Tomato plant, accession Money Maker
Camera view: horizontal (90 deg, fisheye); turntable rotation: 240 degrees
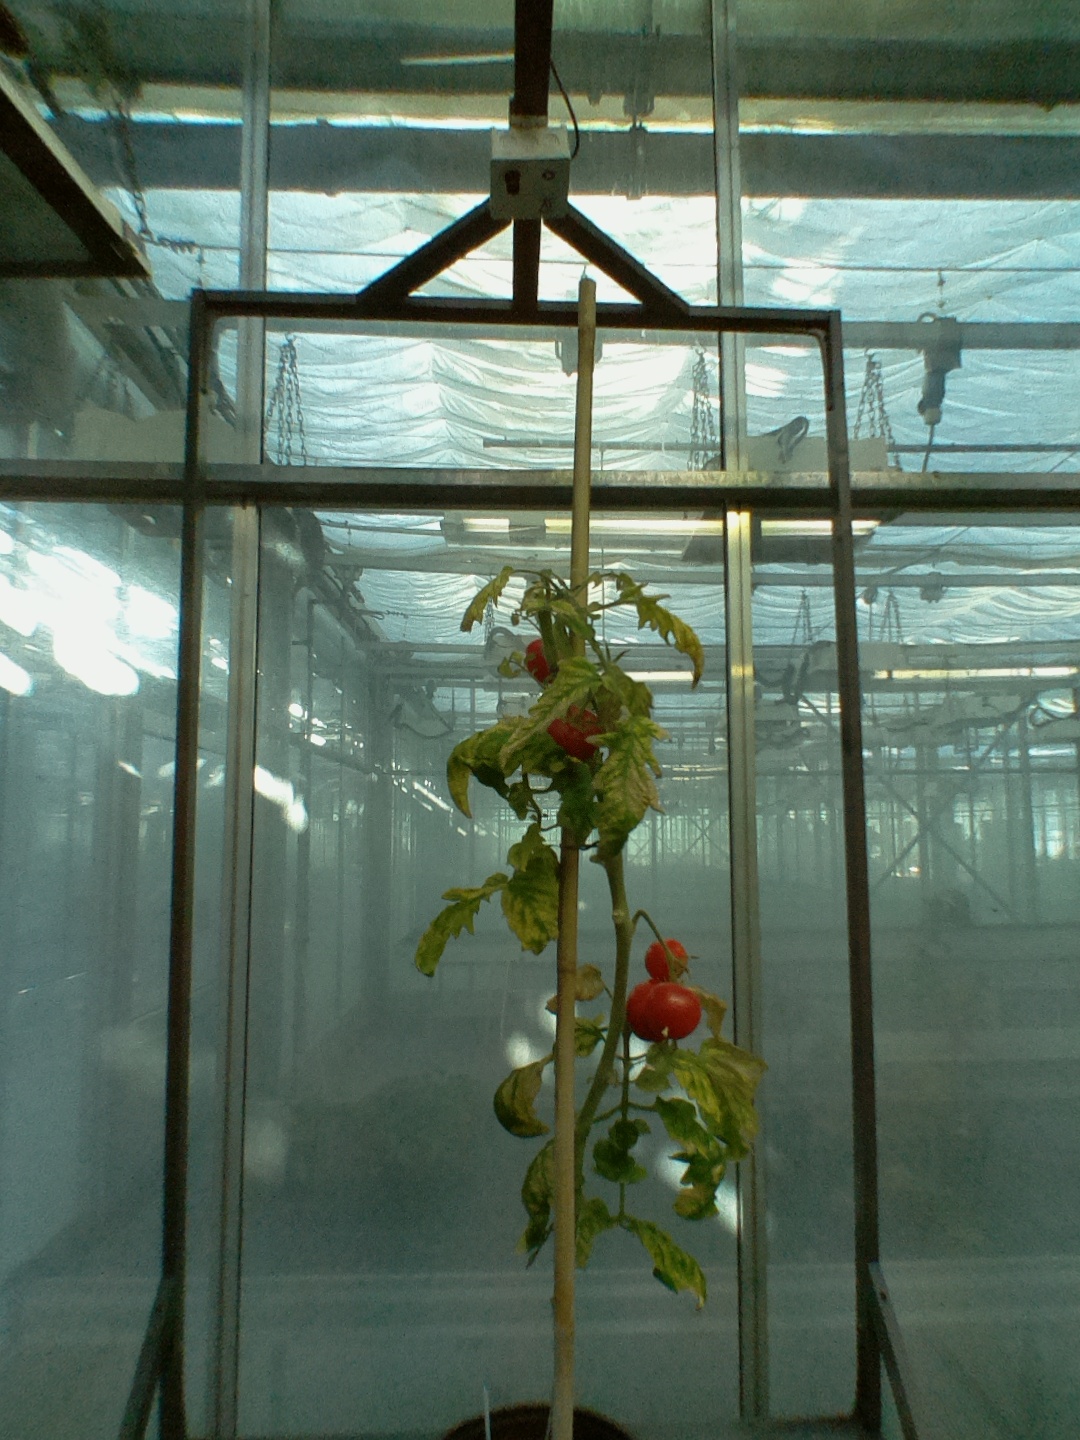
BBCH growth stage 85: 50%-60% of fruits show typical fully ripe color